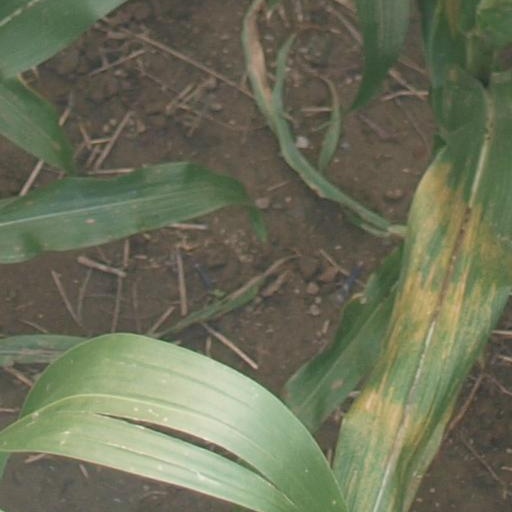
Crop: maize; corn